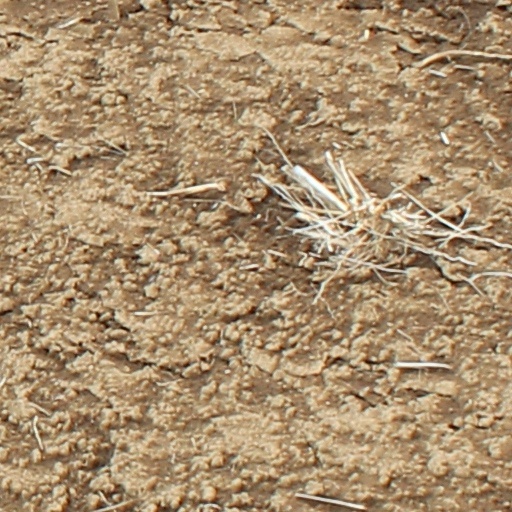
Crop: wheat